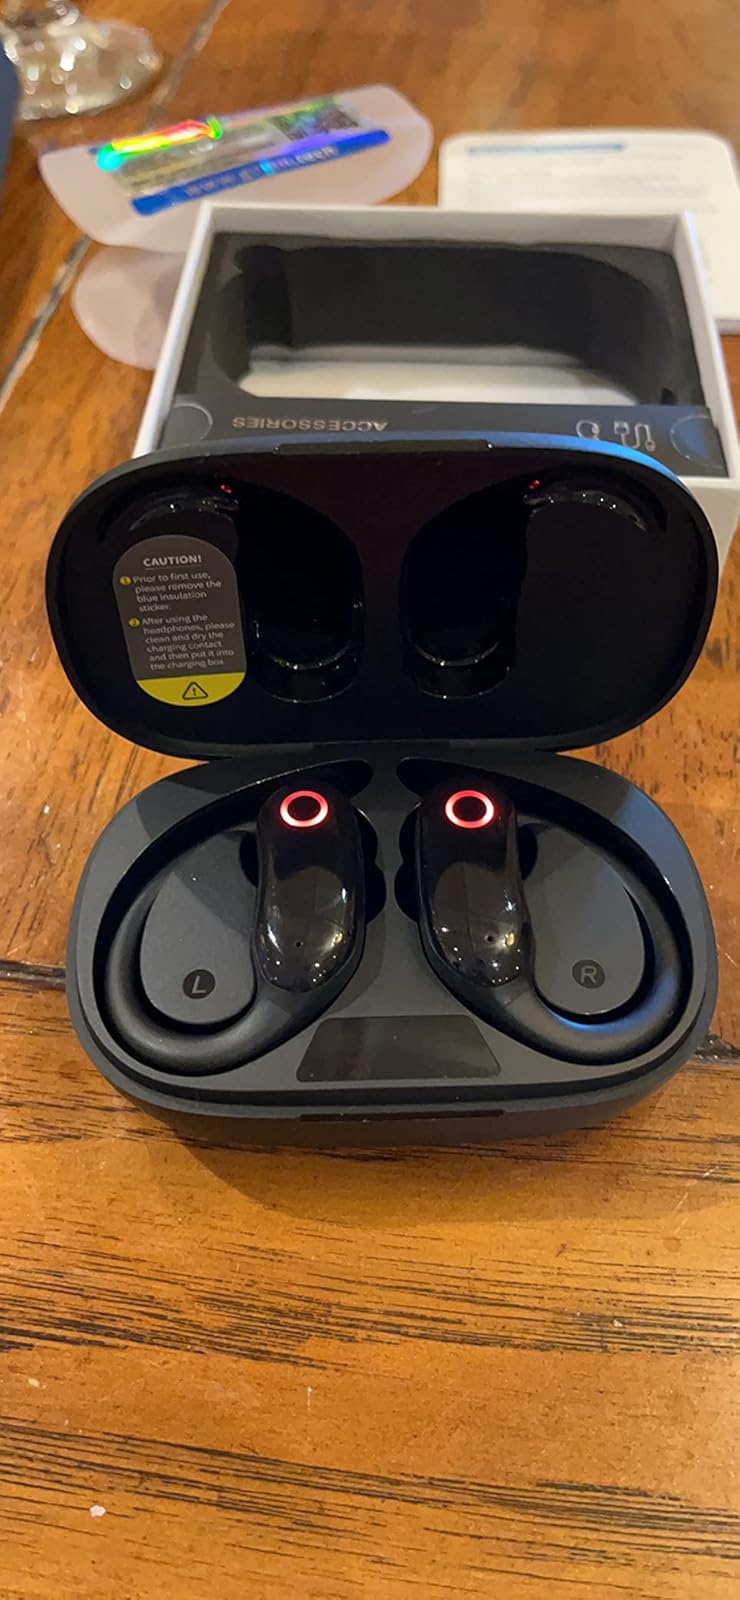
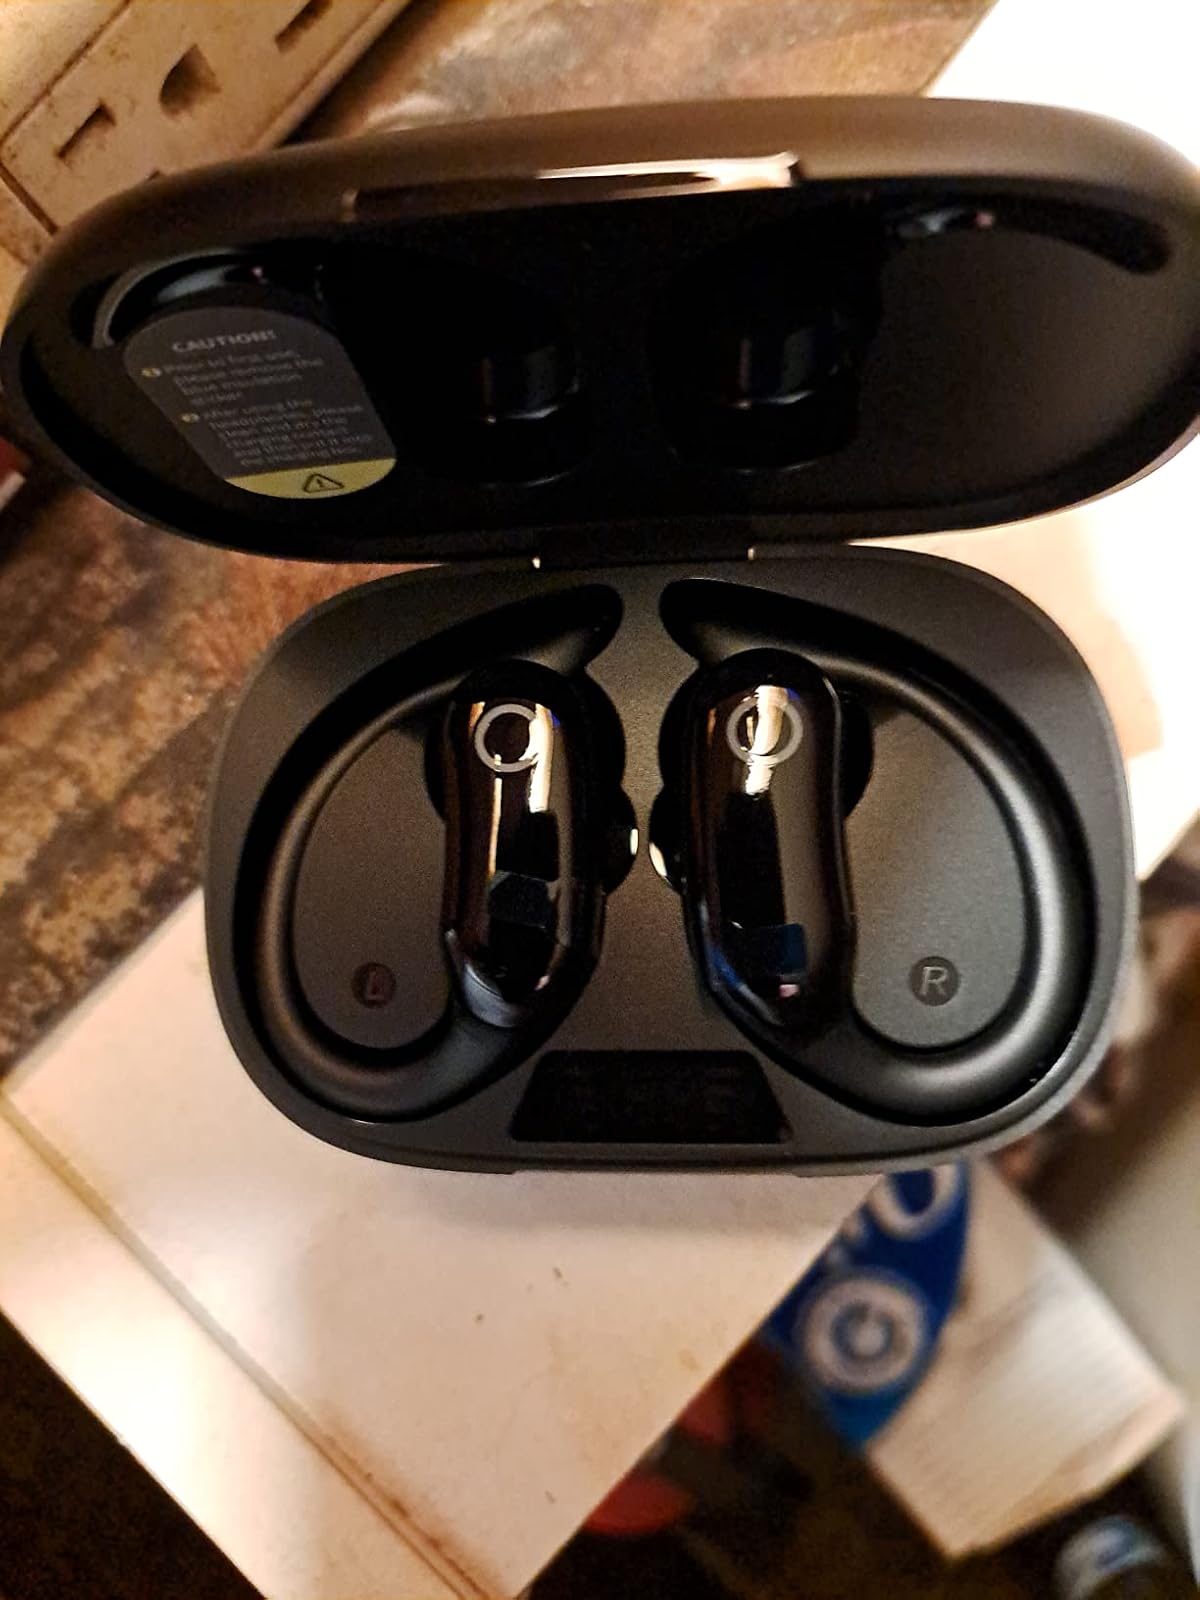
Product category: earbuds
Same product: no